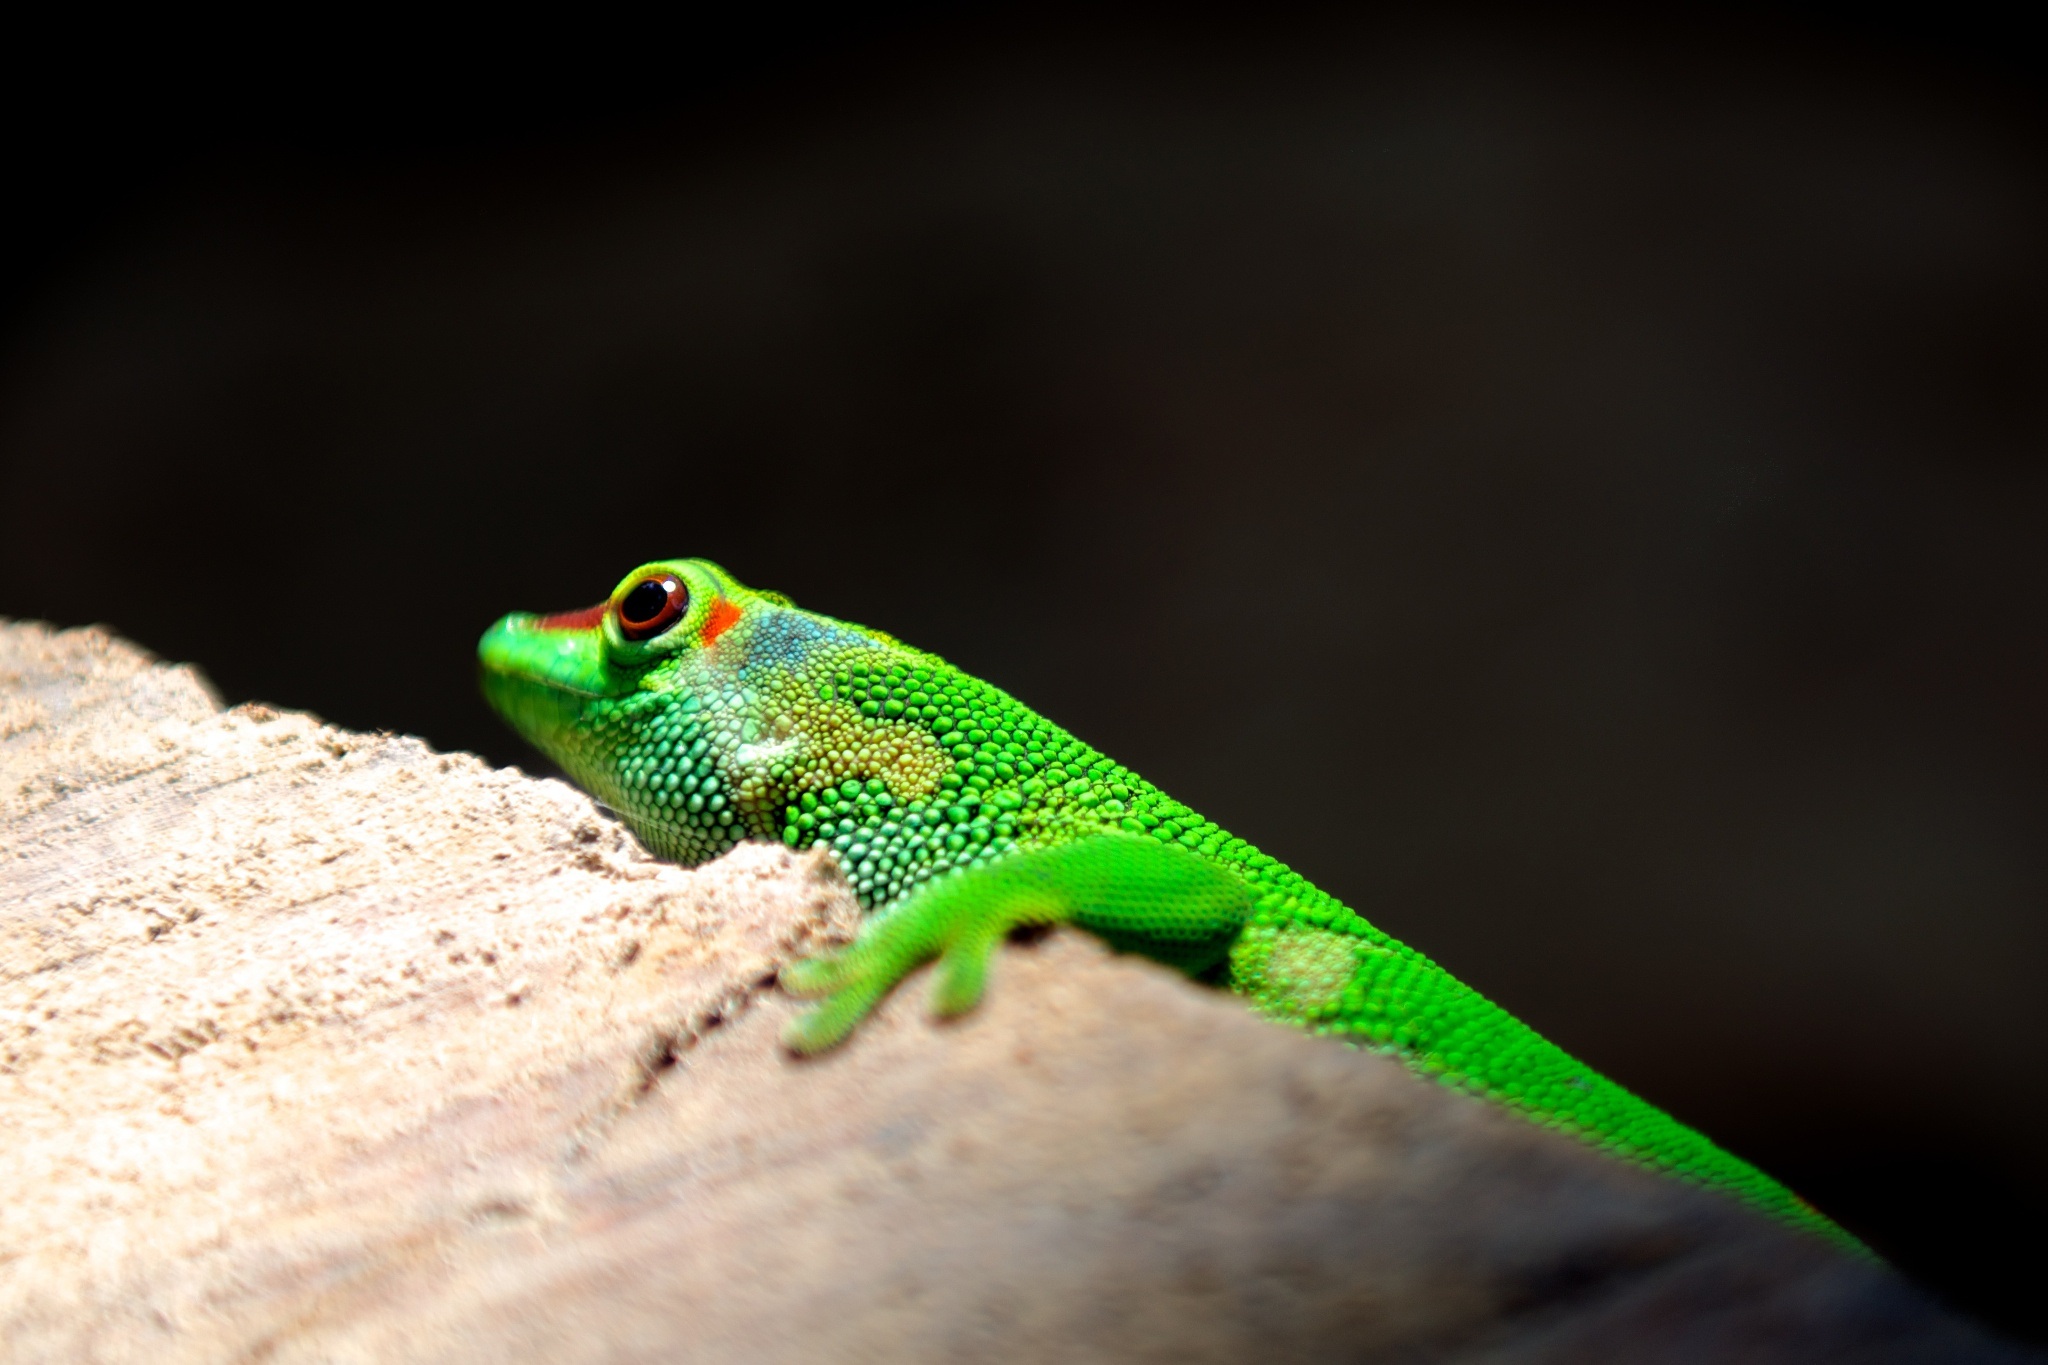
animal, wildlife, green, reptile, amphibian, fauna, lizard, tree frog, close up, vertebrate, exotic, macro photography, scaled reptile